Cynthia Nixon

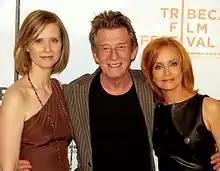
Nixon, John Hurt and Swoosie Kurtz at the premiere of "An Englishman in New York", 2009

In March 2010, Nixon received the Vito Russo Award at the GLAAD Media Awards. The award is presented to an openly LGBTQ media professional "who has made a significant difference in promoting equality for the LGBT community". It was announced in June 2010 that Nixon would appear in four episodes of the Showtime series "The Big C". Nixon appeared in a "" episode based on the problems surrounding the Broadway musical "". Her character is "Amanda Reese, the high-strung and larger-than-life director behind a problem-plagued Broadway version of "Icarus"," loosely modeled after "Spider-Man" director Julie Taymor.